ProbOnto

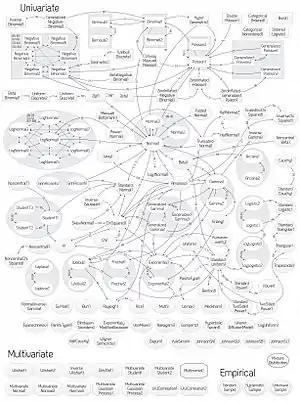
Overview of supported distributions in ProbOnto, version 2.5, and relationships between univariate probability distributions.

ProbOnto stores in Version 2.5 over 220 relationships between univariate distributions with re-parameterizations as a special case, see figure. While this form of relationships is often neglected in literature, and the authors concentrate one a particular form for each distribution, they are crucial from the interoperability point of view. ProbOnto focuses on this aspect and features more than 15 distributions with alternative parameterizations.